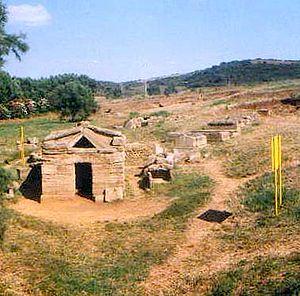
Pupluna est, sous la domination étrusque, une ville très peuplée, puissante par l'industrie et le commerce, dont le site est devenue ensuite celui de la ville de Populonia.